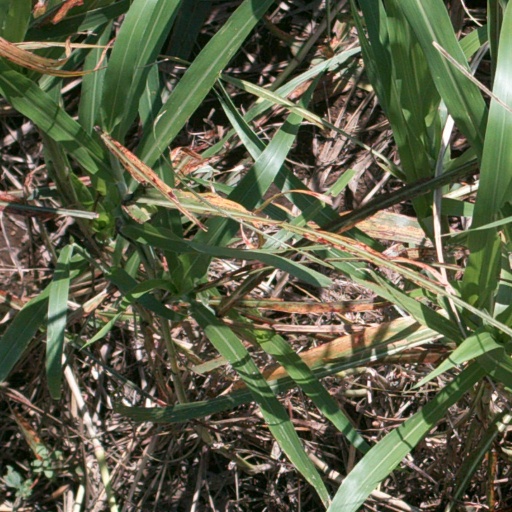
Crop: sorghum